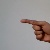
The image shows a hand gesture representing the letter 'G' in Indian Sign Language.